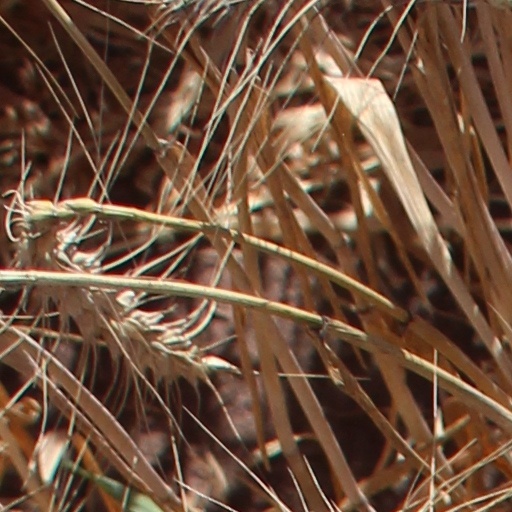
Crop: wheat